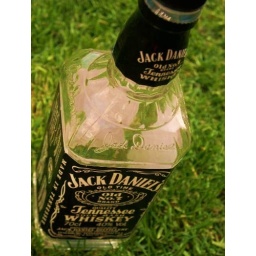
A bottle of jack daniels on the grass in my garden